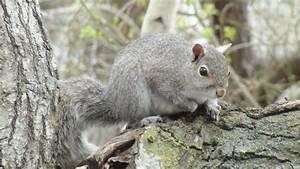
squirrel